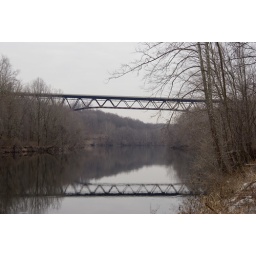
reflected bridge over river